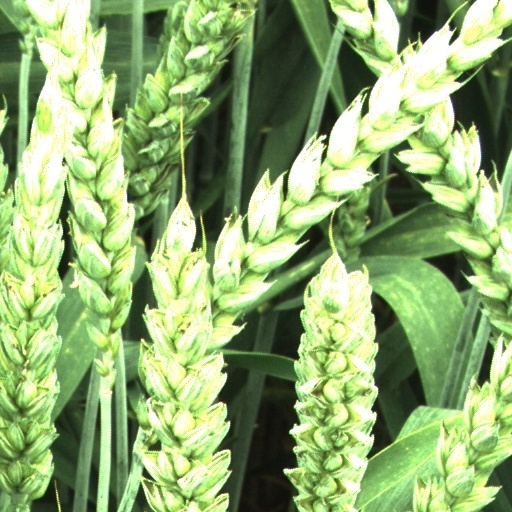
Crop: wheat